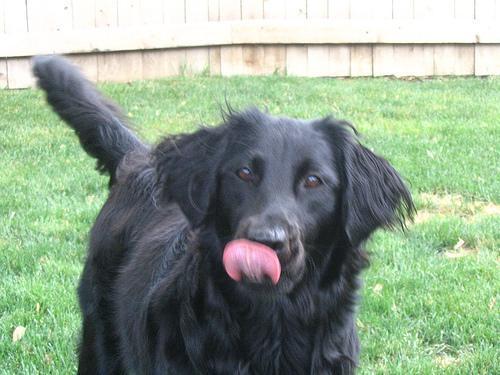
flat-coated_retriever